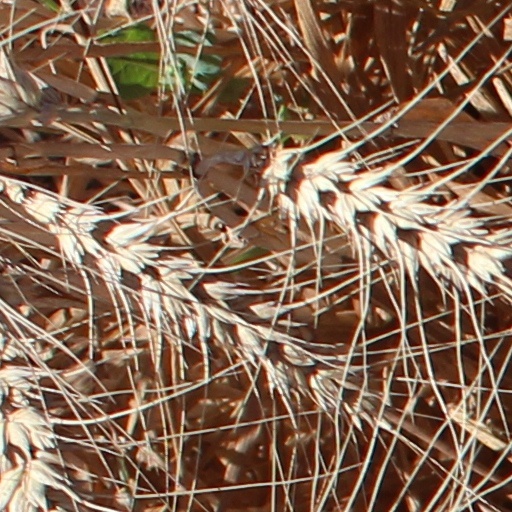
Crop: wheat